Neonatal intensive care unit

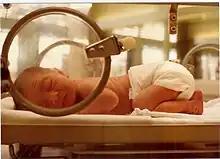
Neonatal intensive-care unit from 1980

Doctors took an increasing role in childbirth from the eighteenth century onward. However, the care of newborn babies, sick or well, remained largely in the hands of mothers and midwives. Some baby incubators, similar to those used for hatching chicks, were devised in the late nineteenth century. In the United States, these were shown at commercial exhibitions, complete with babies inside, until 1931. A. Robert Bauer, at Henry Ford Hospital in Detroit, Michigan, successfully combined oxygen, heat, humidity, ease of accessibility, and ease of nursing care in 1931. It was not until after the Second World War that "special-care baby units" ("SCBUs", pronounced 'scaboos') were established in many hospitals. In Britain, early SCBUs opened in Birmingham and Bristol, the latter set up with only £100. At Southmead Hospital, Bristol, initial opposition from obstetricians lessened after quadruplets born there in 1948 were successfully cared for in the new unit.